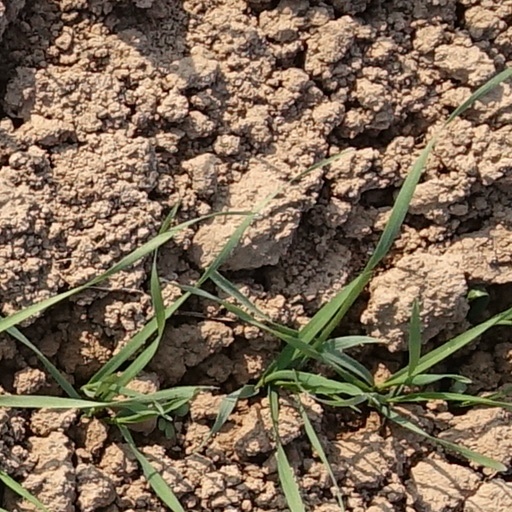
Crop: wheat